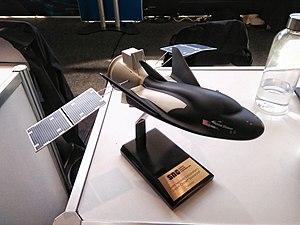
Dream Chaser est un cargo spatial développé par la société Sierra Nevada pour transporter du fret jusqu'à la Station spatiale internationale. D'une masse d'environ 20 tonnes au lancement pour une longueur de 9 mètres, ce cargo spatial réutilisable peut emporter 5,5 tonnes de fret et ramener sur Terre environ 1,75 tonnes. Le Dream Chaser est une navette spatiale de type corps portant fortement inspirée du HL-20 qui est un prototype développé par la NASA à la fin des années 1980. Il décolle verticalement au sommet d'un lanceur classique et atterrit comme la navette spatiale américaine sur une piste d'atterrissage. La navette spatiale doit assurer 6 missions de ravitaillement de la Station spatiale internationale. Son premier vol est planifié fin 2021. Il doit être placé en orbite par un lanceur Vulcan qui fait ses débuts à la même époque.